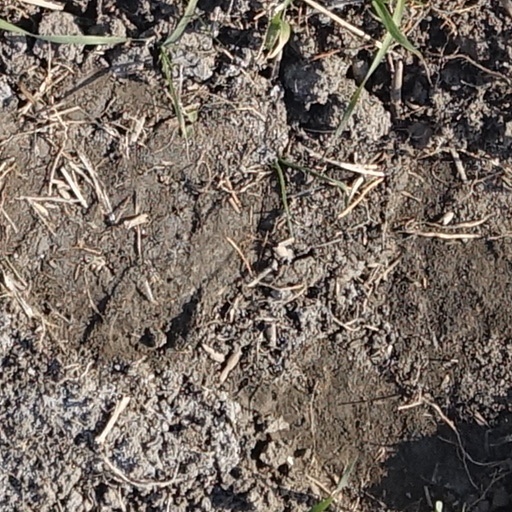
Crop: wheat